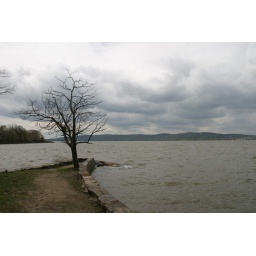
a tree by Hudson river